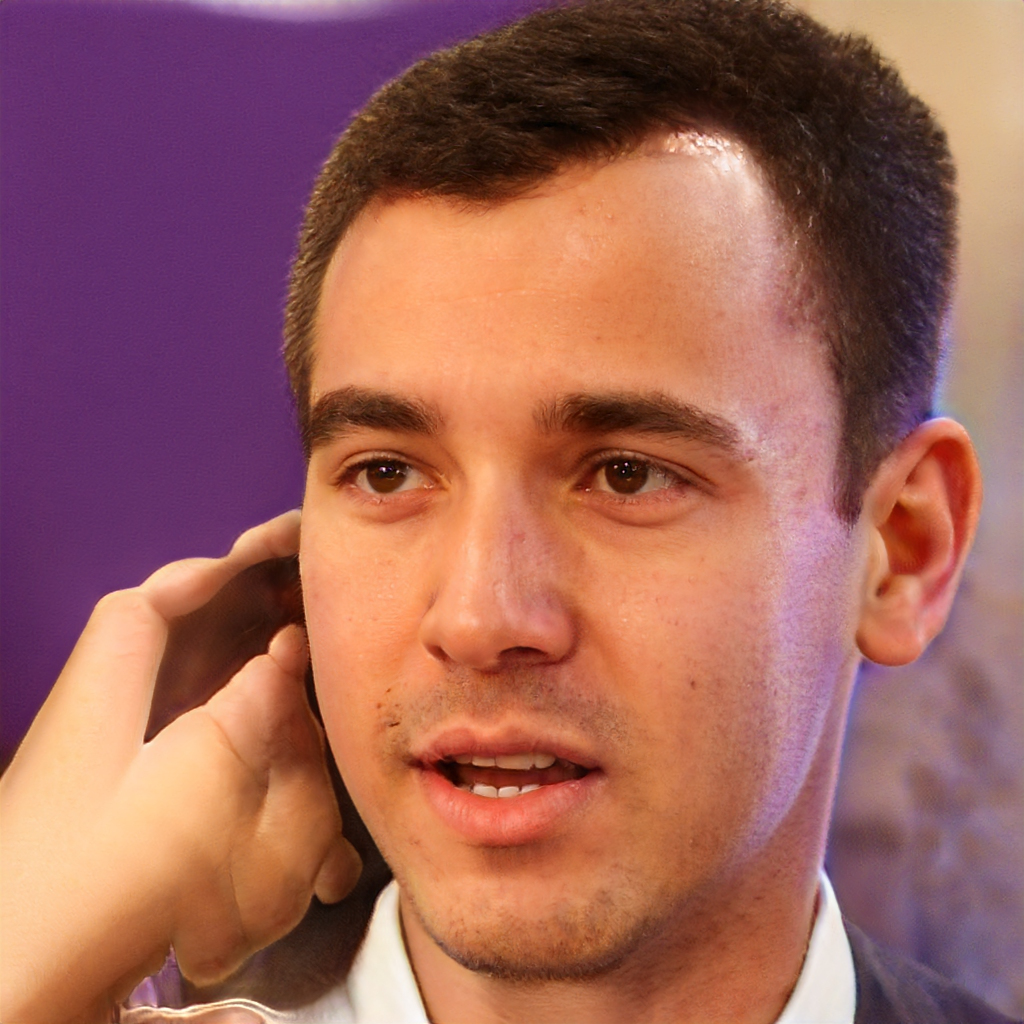
Label: Colored